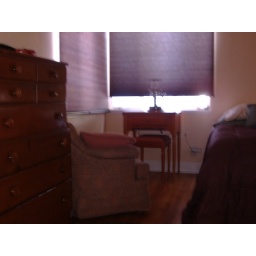
The pulled down blind is the only west facing window in the house, a definite plus in Fresno.